Terry Ramsaye

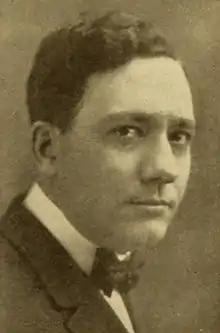
1916 photo from "Moving Picture World"

Terry Ramsaye (November 2, 1885, Tonganoxie, Kansas – August 19, 1954, Norwalk, Connecticut) was a journalist, film producer and film historian, the author of "A Million and One Nights: A History of the Motion Picture [Through 1925]" (New York: Simon & Schuster, 1926).